Martyred Intellectuals Memorial

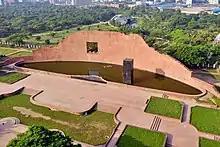
Rayerbazar Martyred Intellectuals Memorial

The main element of the monument is approximately 17.7 m high, 0.9 m thick and 115.8 m long curved brick wall, representing the original brickfield of Rayer Bazar where the dead bodies were found. The wall is broken at the two ends, representing grief and sorrow. A square window at the south-west side of the wall permits visitor's view to reach the sky behind, that also scale down the wall. In front of the curved wall is a still water body from which rises a black granite column, which represents grief.